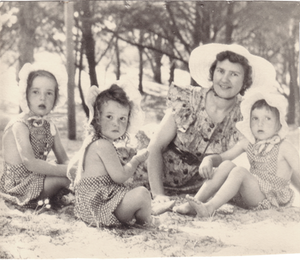
Denise et ses trois filles en vacances à l’île de Ré en 1943